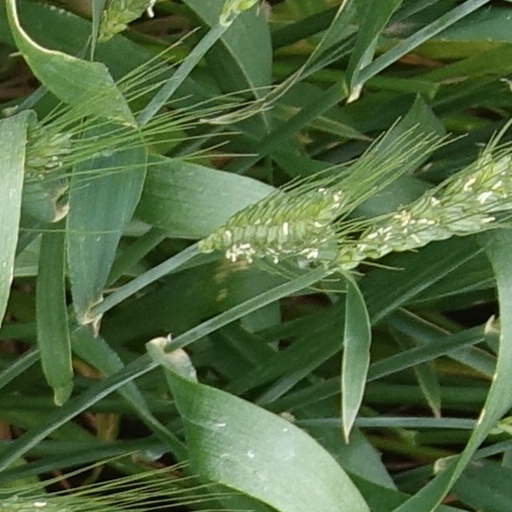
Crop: wheat